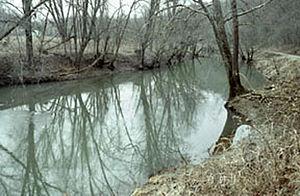
La Little Muskingum est une rivière américaine d'une longueur de 105 km qui coule dans l’État de l'Ohio. Elle est un affluent de l'Ohio dans le bassin du Mississippi.